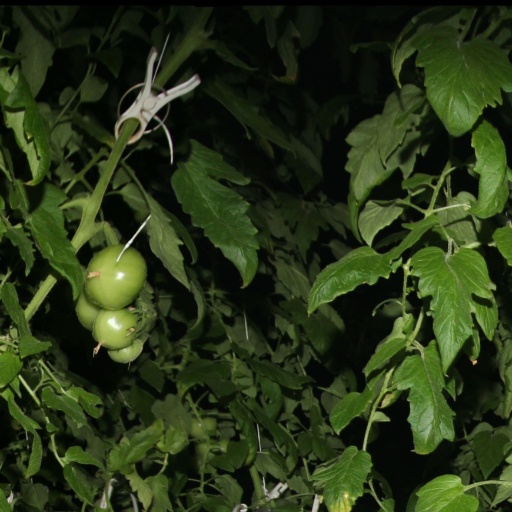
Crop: tomato